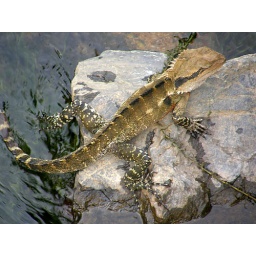
The Dragons love this rock and it has been under water for a few days.